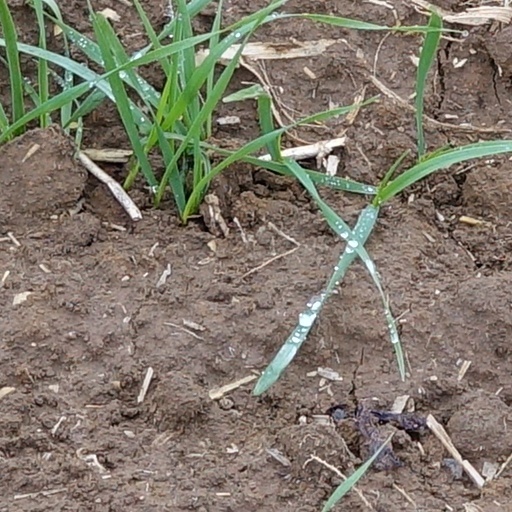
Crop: wheat